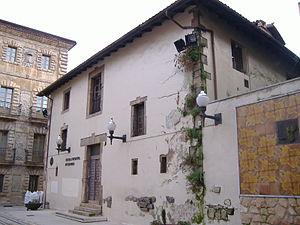
Pedro Menéndez de Avilés, né à Avilés dans les Asturies le 15 février 1519 et mort à Santander le 17 septembre 1574, est un noble et marin espagnol qui fut corsaire, puis amiral.